American Fugitive: The Truth About Hassan

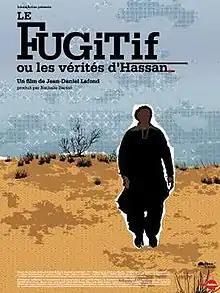
Canadian film poster

American Fugitive: The Truth About Hassan is a film, directed by Jean-Daniel Lafond, about an exiled American political activist named Dawud Salahuddin (also known as David Belfield and Hassan Abdulrahman). Belfield has confessed to assassinating a former Iranian diplomat, who supported the shah of Iran, Mohammad Reza Pahlavi, in 1980.